Tropical cyclones in 2008

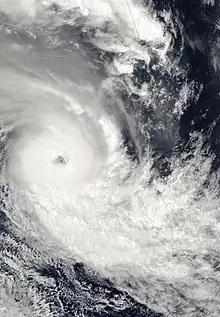
Cyclone Funa

The month of January was moderately active, seeing eleven tropical cyclones develop, with five being named. Tropical Cyclone Elisa affected Tonga and Niue as a tropical cyclone on early January, while"Severe Tropical Cyclone Funa" became the second strongest tropical cyclone during the 2007–08 South Pacific cyclone season, causing heavy flood and wind damage to Vanuatu. On the South-West Indian Ocean basin, 3 more systems formed on the South-West Indian Ocean basin: "07", "Fame" and "Gula", which caused torrential rainfall and gusty winds to the Mascarene Islands and Madagascar. 08F, 09F, 11F, and Guna formed on the South Pacific basin, while 2 systems formed in the West Pacific basin: 01W and an unmonitored weak tropical depression.